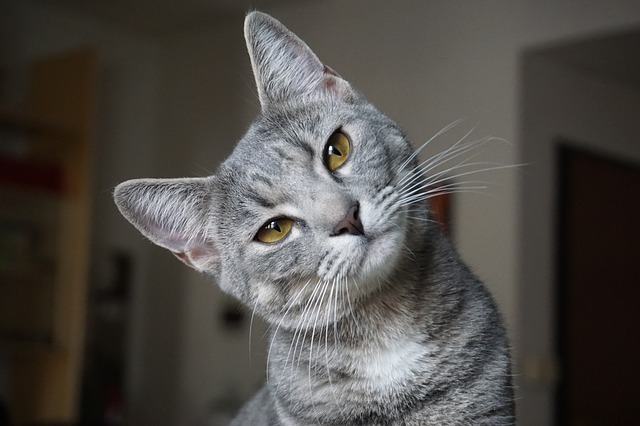
Label: gatto